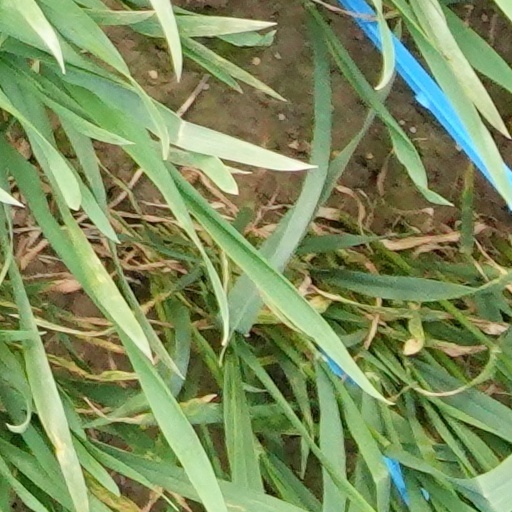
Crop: wheat